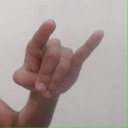
अक्षर: च